The Secret of NIMH

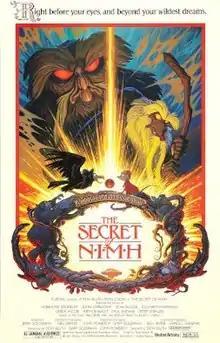
Theatrical release poster by Tim Hildebrandt

The Secret of NIMH is a 1982 American animated fantasy adventure film directed by Don Bluth in his directorial debut and based on Robert C. O'Brien's children's novel, "Mrs. Frisby and the Rats of NIMH". Featuring an ensemble cast consisting of Elizabeth Hartman in her final film role as its protagonist, Mrs. Brisby, with Peter Strauss, Arthur Malet, Dom DeLuise, John Carradine, Derek Jacobi, Hermione Baddeley and Paul Shenar in supporting roles, the film was produced by Bluth's production company, Don Bluth Productions in association with Aurora Productions.